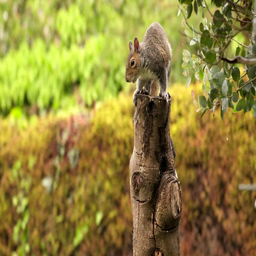
biological species which is becoming a pest in most gardens sitting on a tree branch